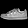
Label: Sneaker